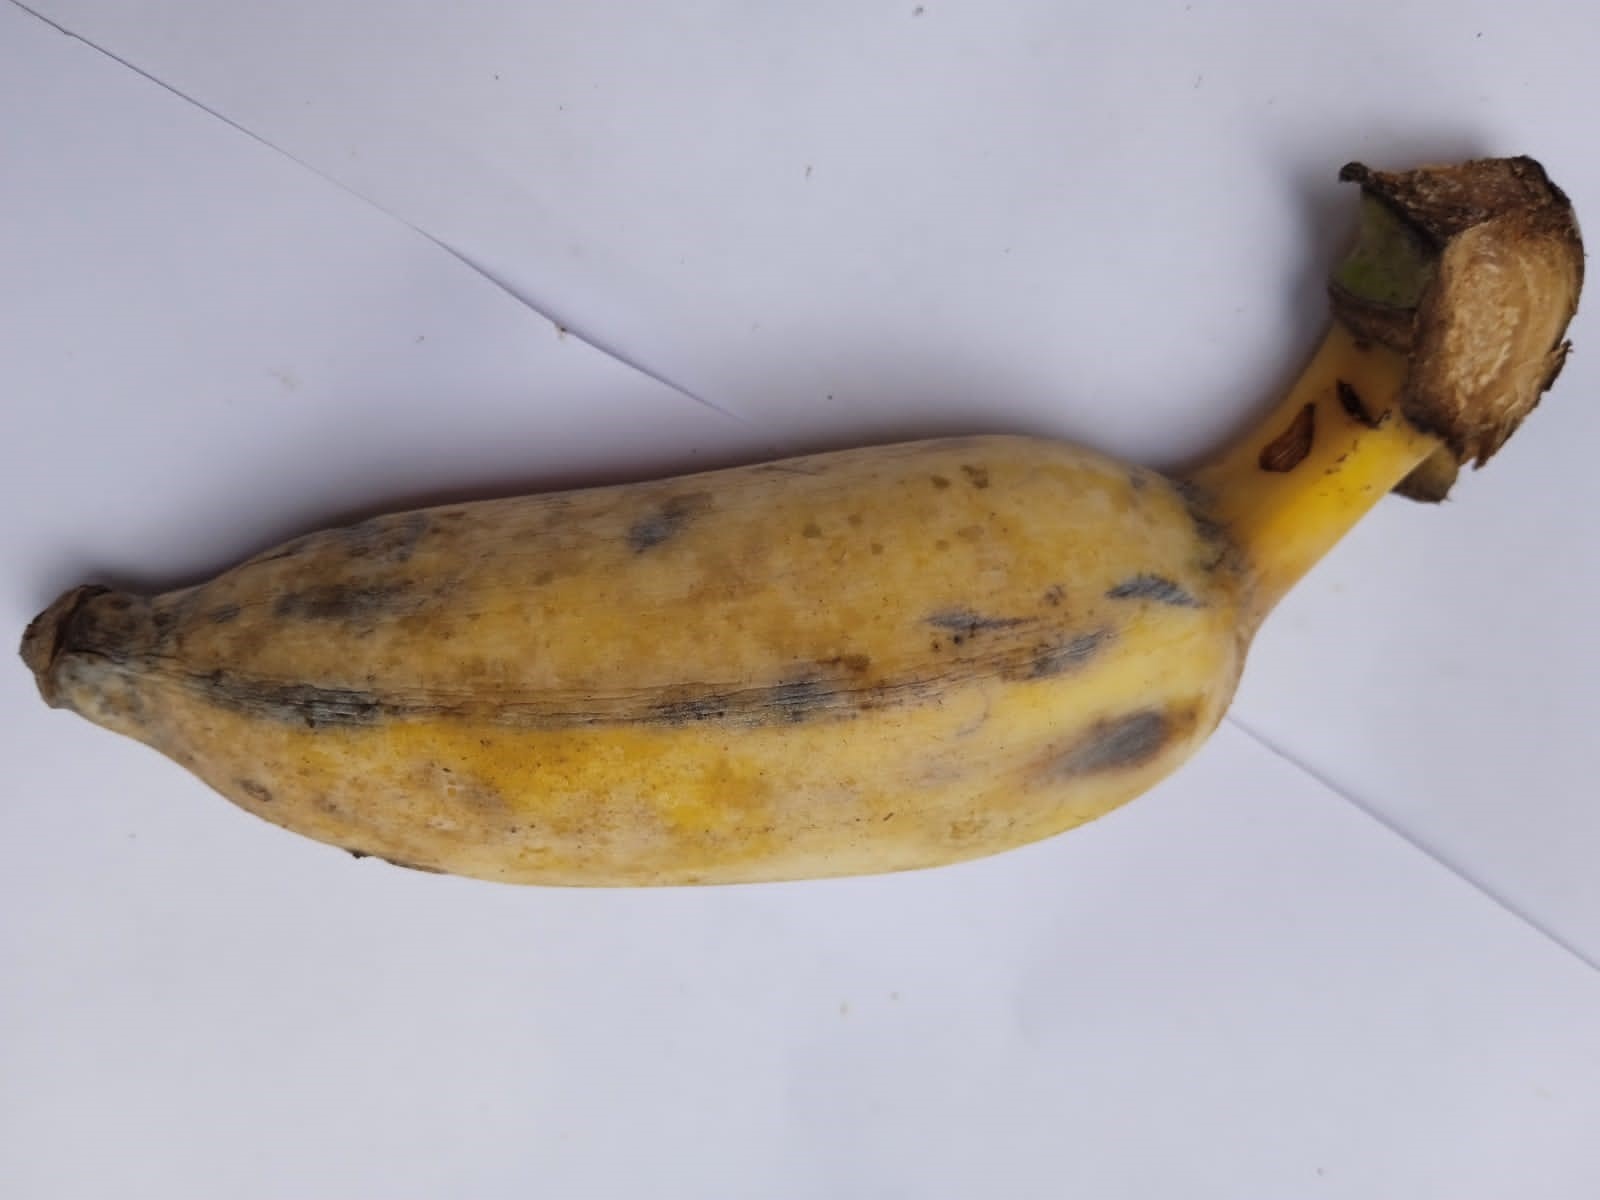
Fruit: banana
Condition: fresh